Green Falls

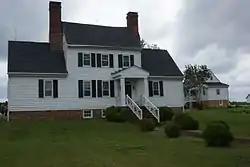

Green Falls, also known as Johnston's Tavern, Turner's Store, Wright's Corner (Fork), and Dolly Wright's Corner, is a historic home located at Bowling Green, Caroline County, Virginia. It is believed to have been built about 1710 and dating to the Colonial period. The frame dwelling consists of a two-story, three-bay, single pile, central block flanked by one-story wings. It is considered by some historians to be the earliest surviving 18th century frame dwelling in Caroline County. The building housed a tavern in the 18th century, a store in the mid-19th century, and a post office from 1831 to 1859. It features massive brick exterior end chimneys. Also on the property is a contributing 18th century meat house, late-19th century carriage house, and early-20th century barn.